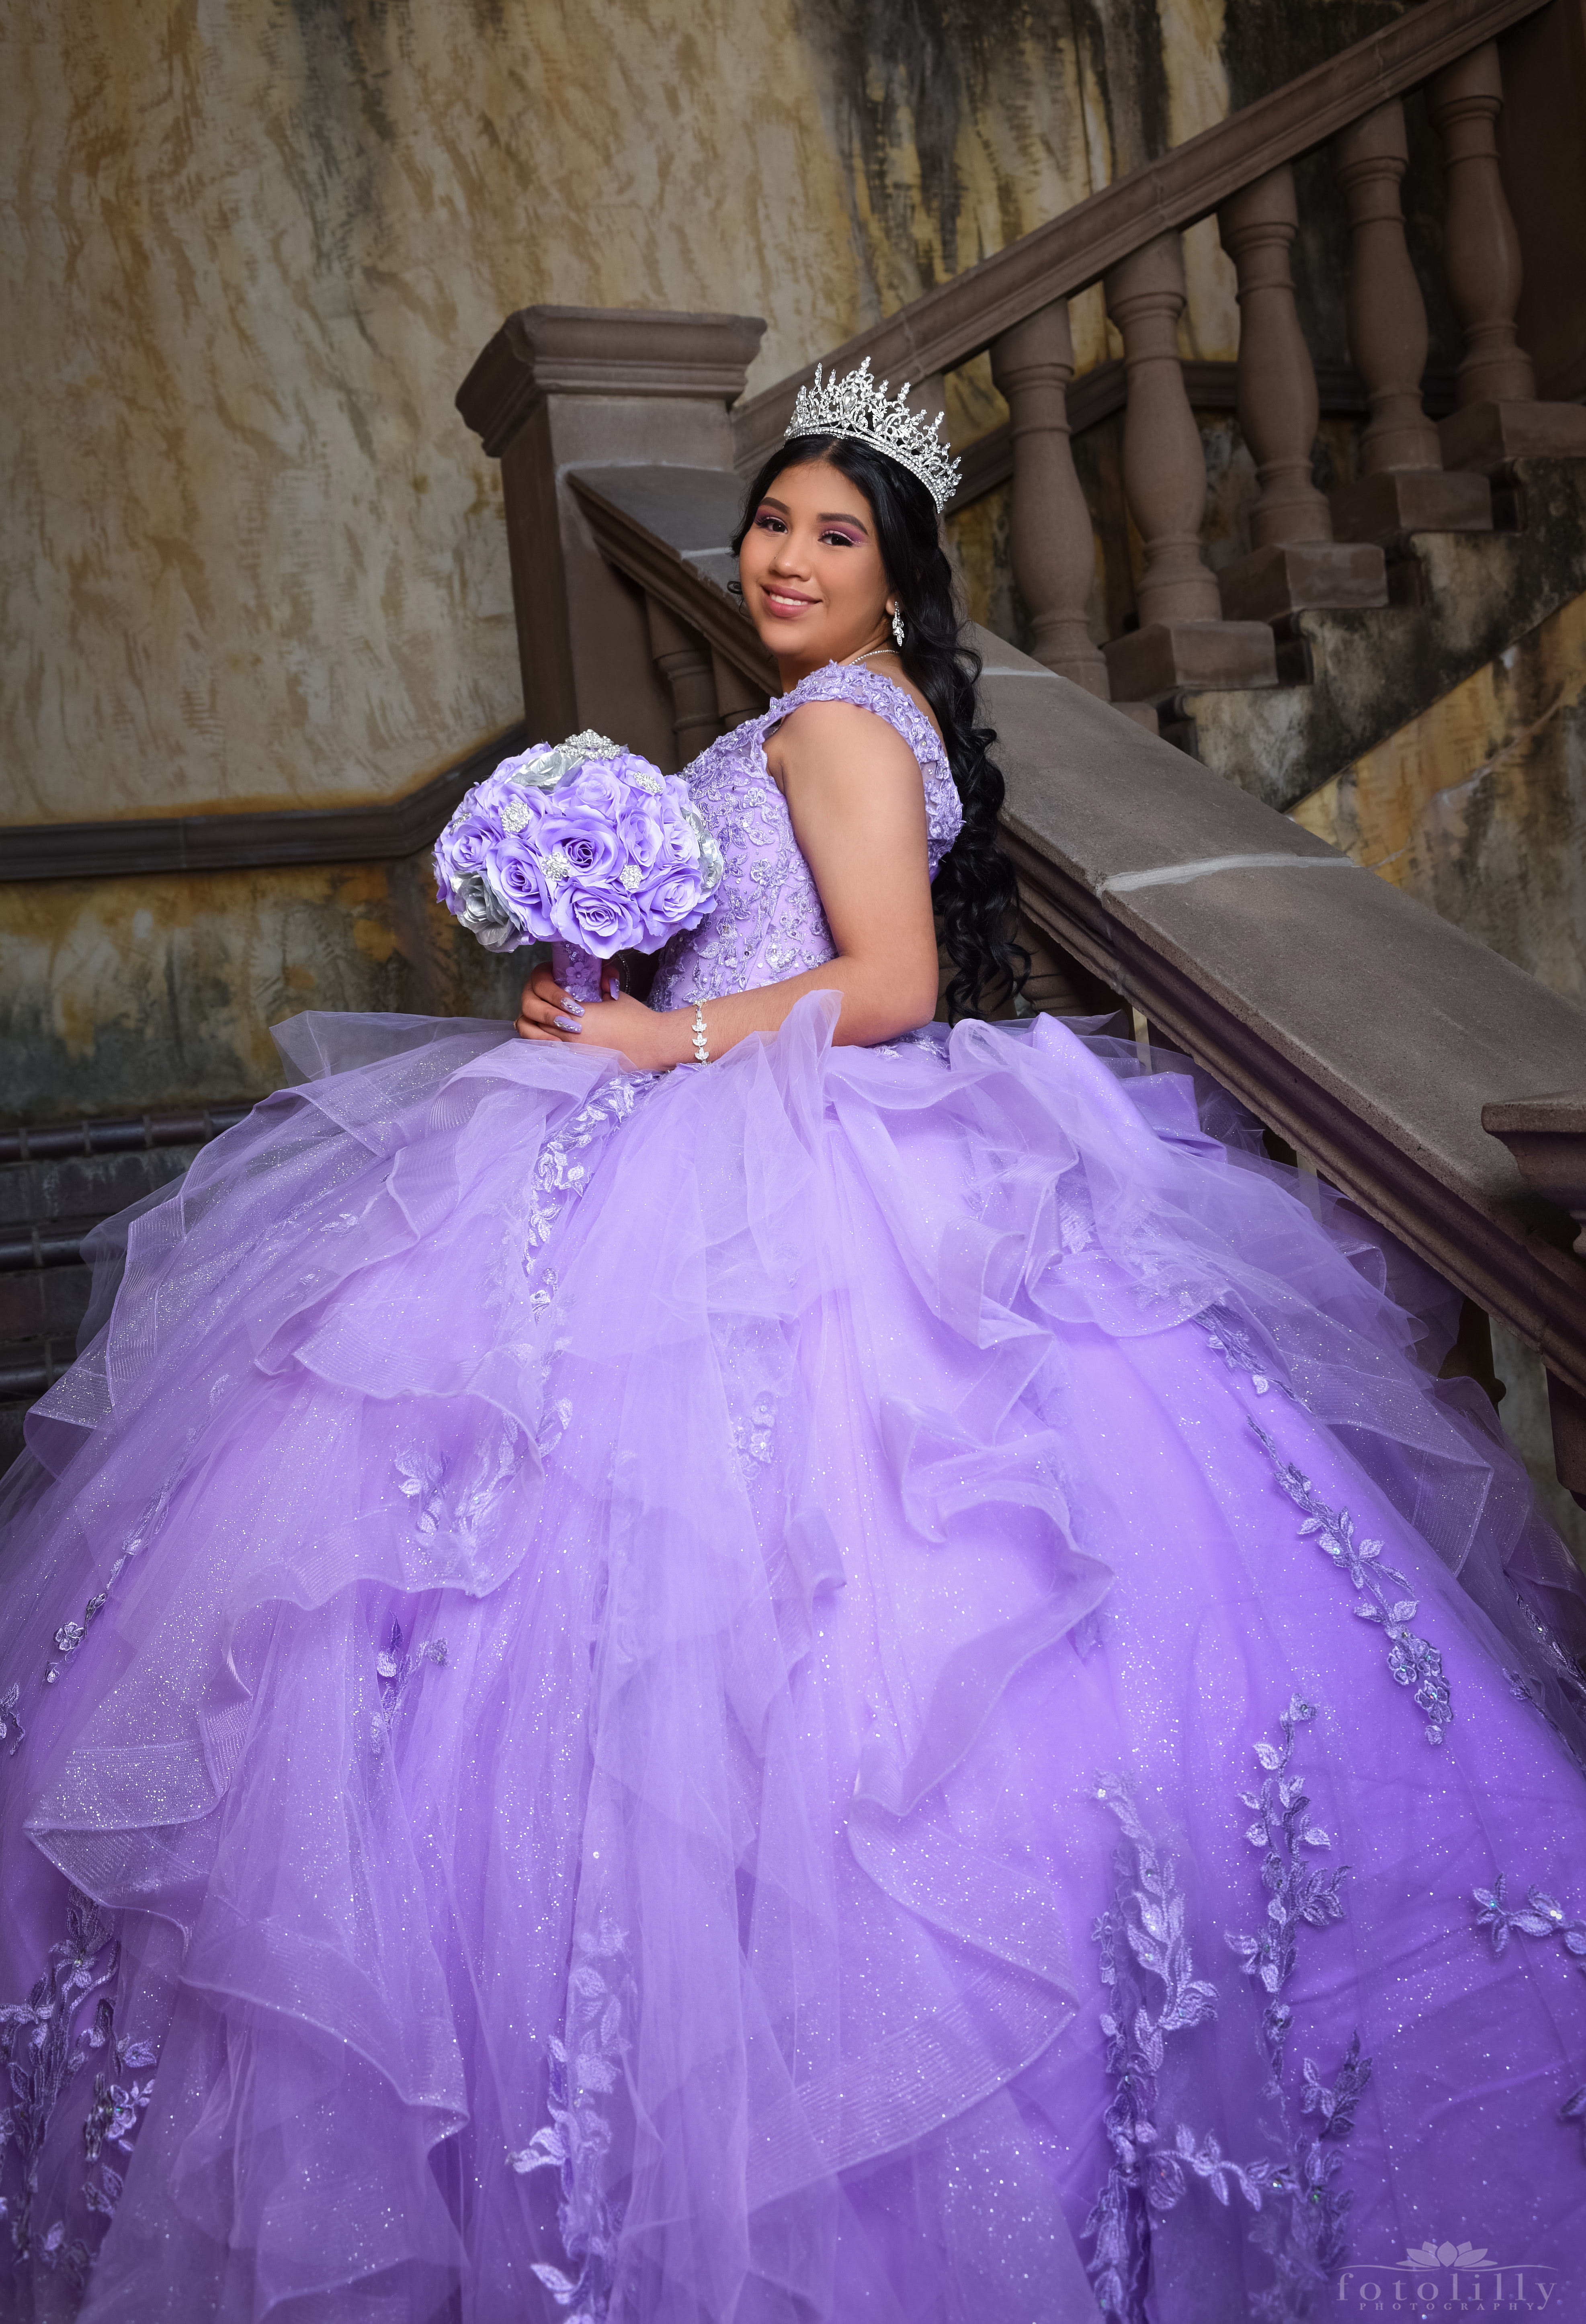
dress, face, smile, wedding dress, purple, flash photography, textile, gown, bridal clothing, pink, bridal party dress, hoopskirt, embellishment, happy, fashion design, formal wear, bridal accessory, hat, event, wedding ceremony supply, electric blue, haute couture, headpiece, magenta, fun, ruffle, fashion accessory, tradition, costume, public event, child, photo shoot, costume design, ceremony